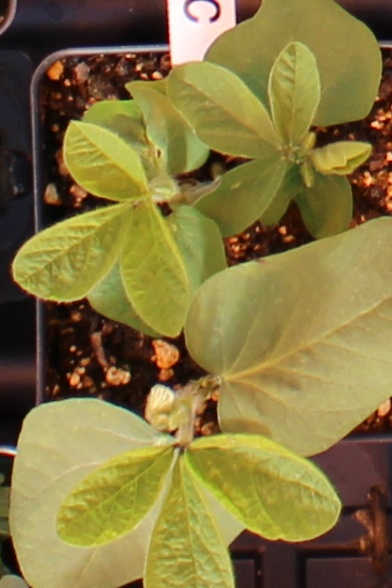
Label: Soybean